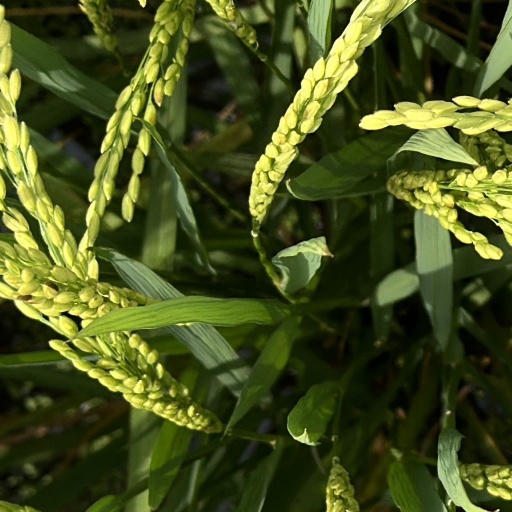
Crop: rice